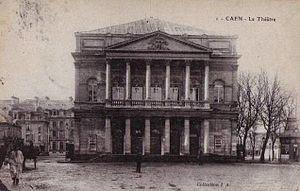
Le théâtre de Caen est l'un des principaux théâtres de la ville de Caen. Détruit en 1944, il a été reconstruit après la guerre.